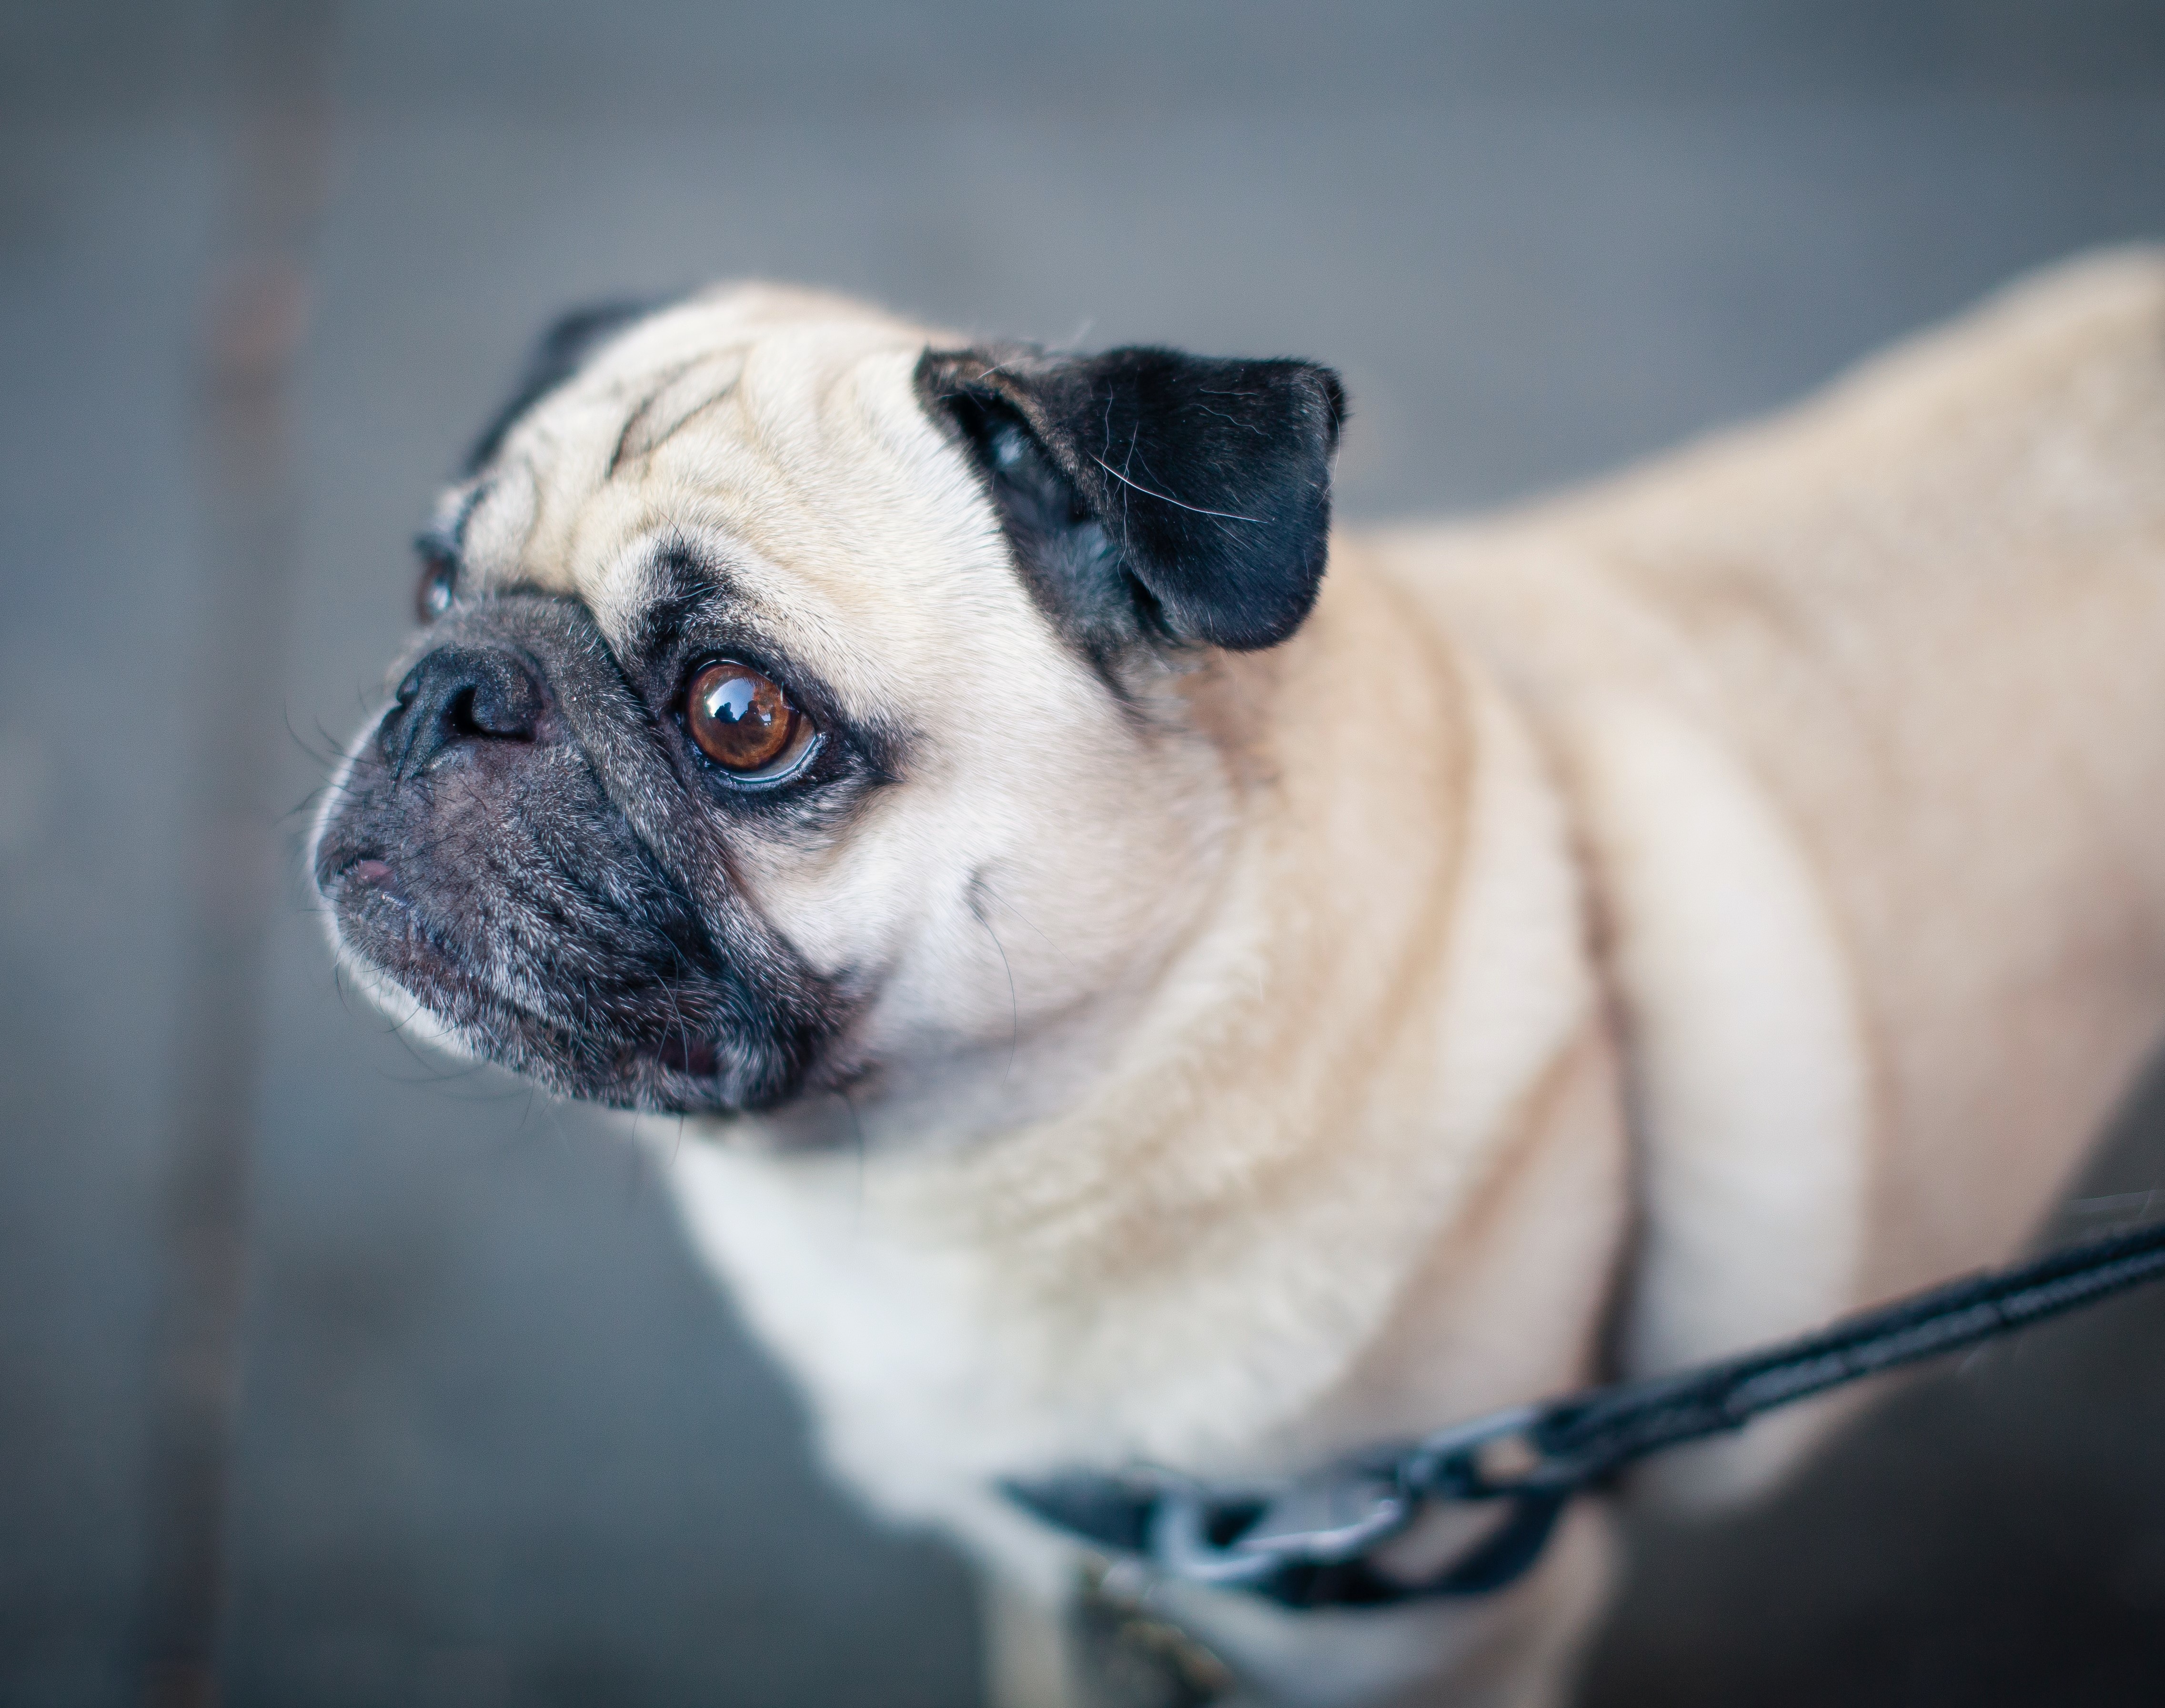
puppy, dog, animal, canine, mammal, blue, pug, close up, face, vertebrate, dog like mammal, carnivoran